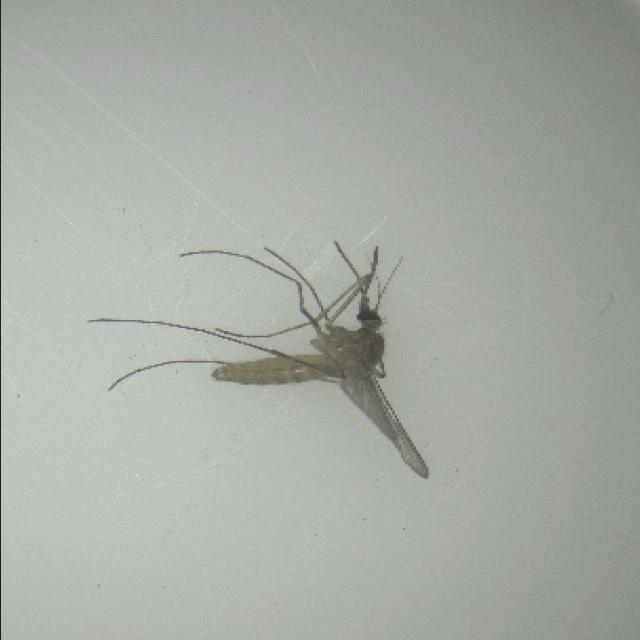
Species: culex_pipiens